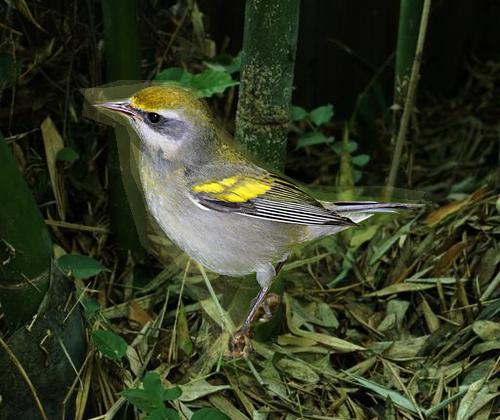
Bird species: Golden_winged_Warbler
Bird type: landbird
Background: land